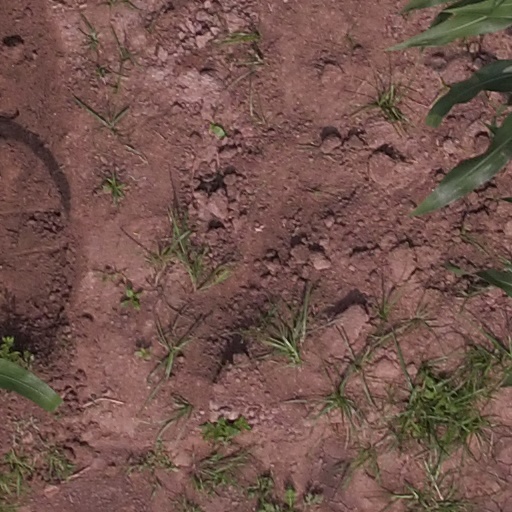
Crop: maize; corn